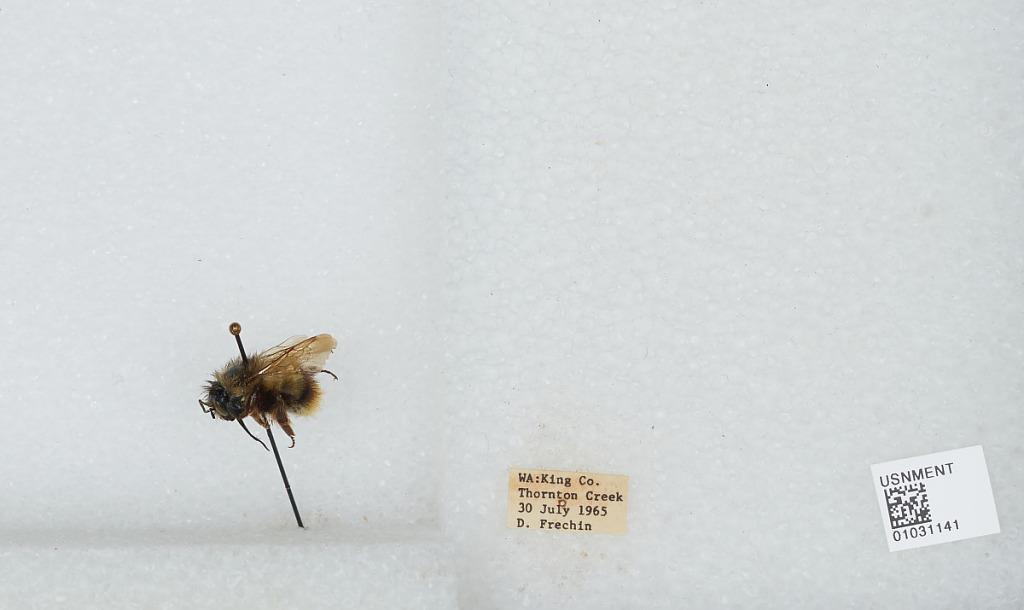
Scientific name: Bombus (Pyrobombus) mixtus Cresson
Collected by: D. Frechin
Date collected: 1965-7-30
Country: United States
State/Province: Washington
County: King
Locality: Thornton Creek
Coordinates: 47.7031, -122.309